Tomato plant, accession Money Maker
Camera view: tilt-top (135 deg); turntable rotation: 330 degrees
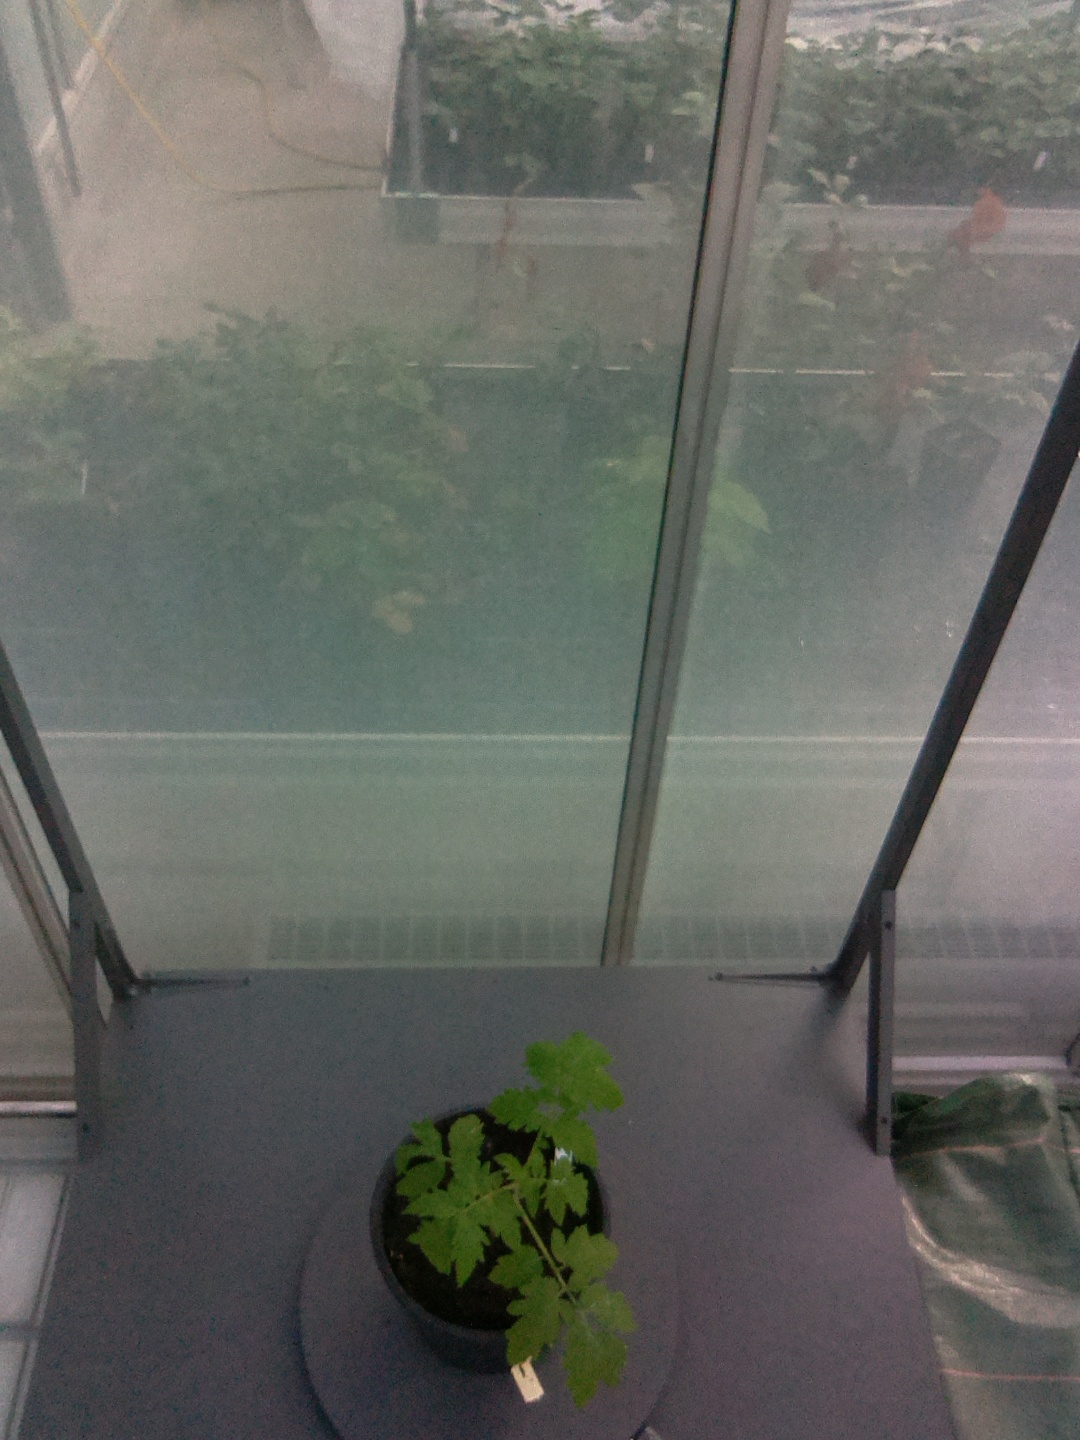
BBCH growth stage 13: 6 of true leaves visible